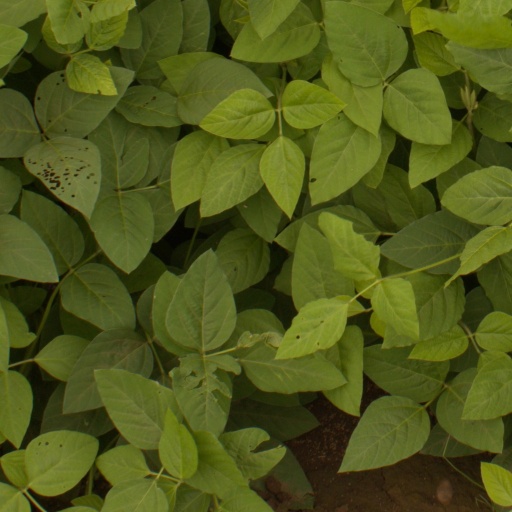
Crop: soybean